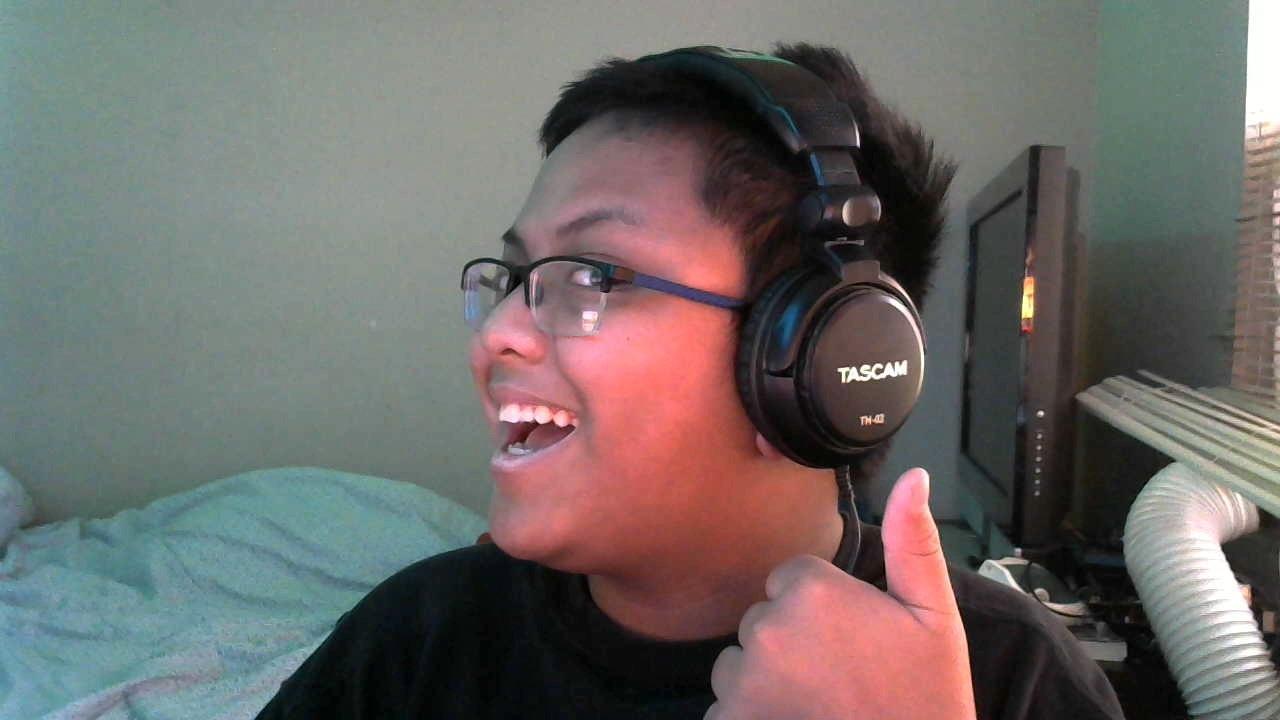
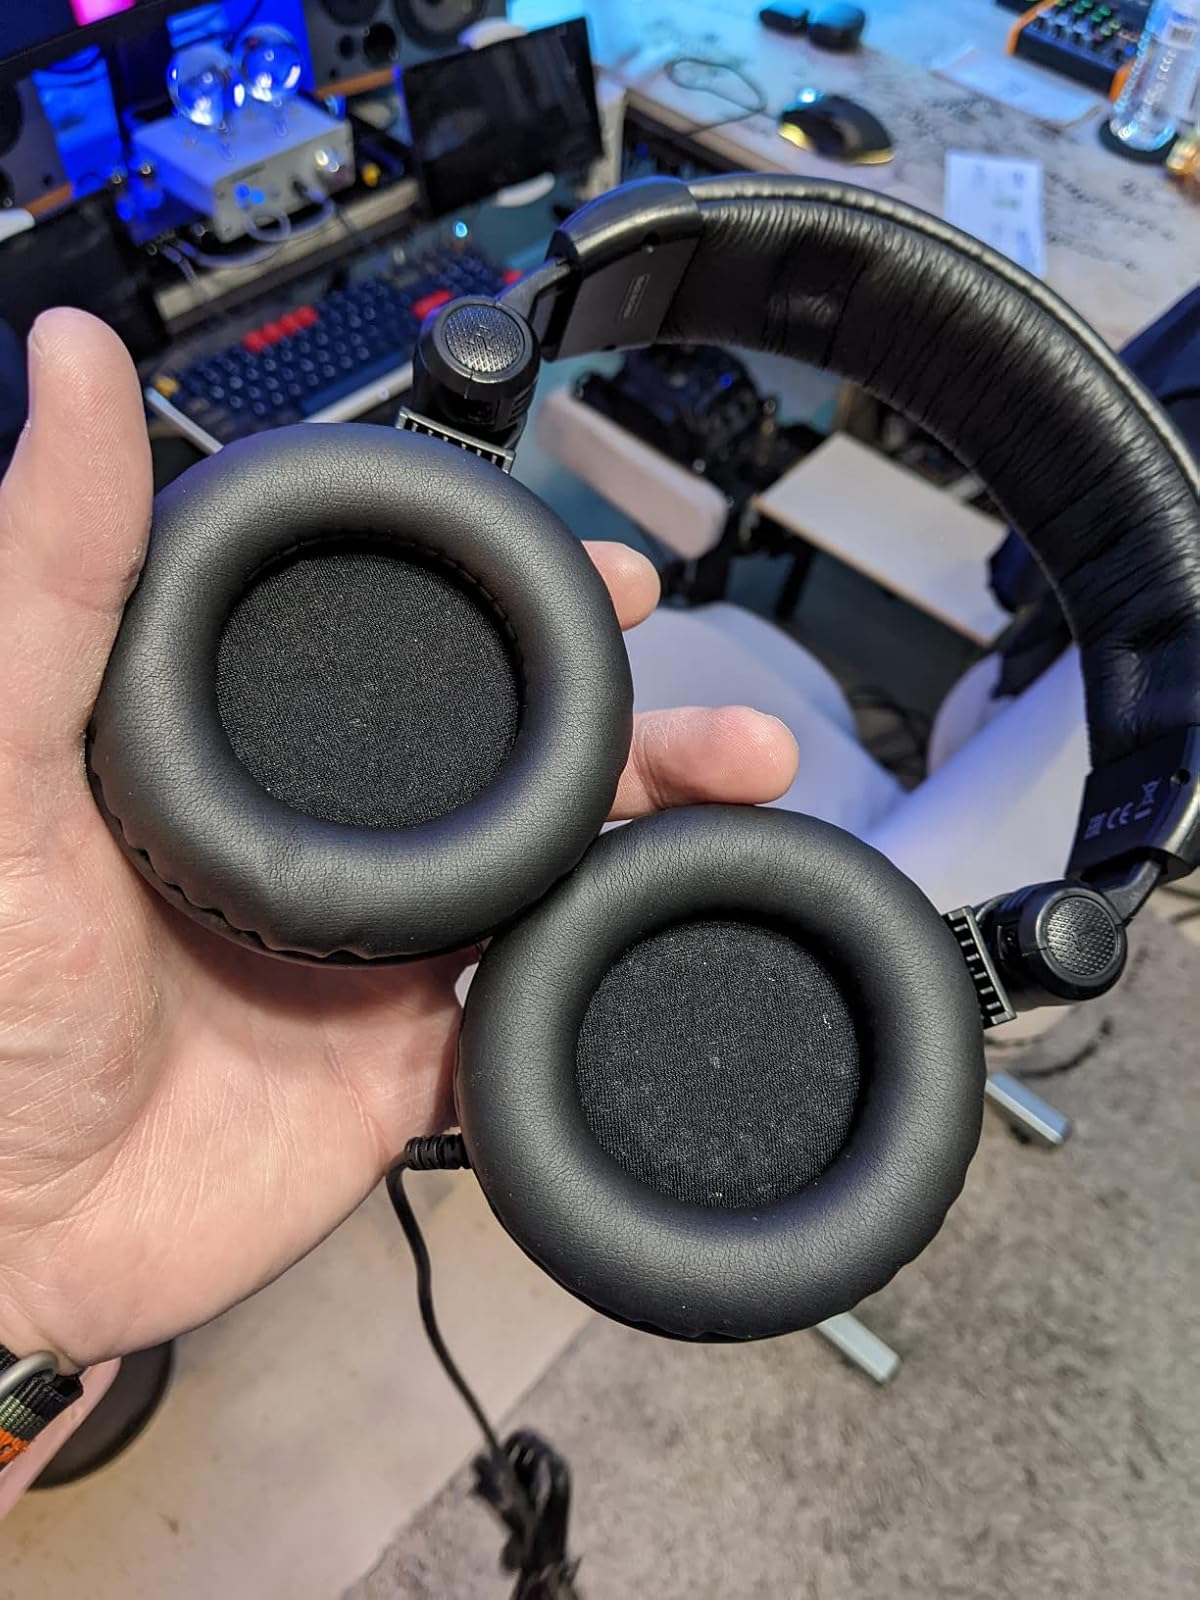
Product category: headphones
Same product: yes